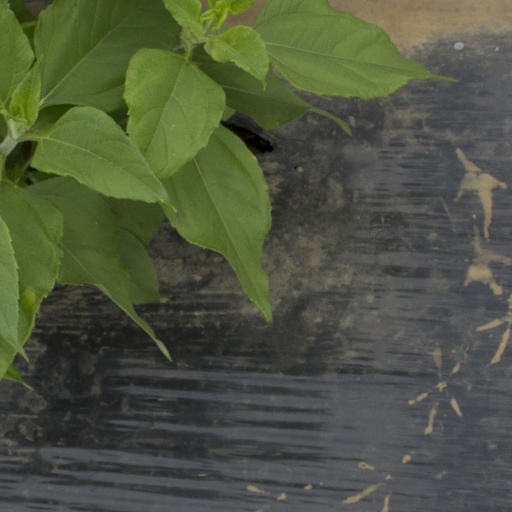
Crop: Jerusalem artichoke